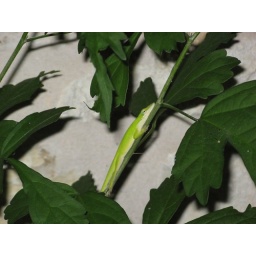
Lizard on a plant outside our front door in Western Round Rock, June 07